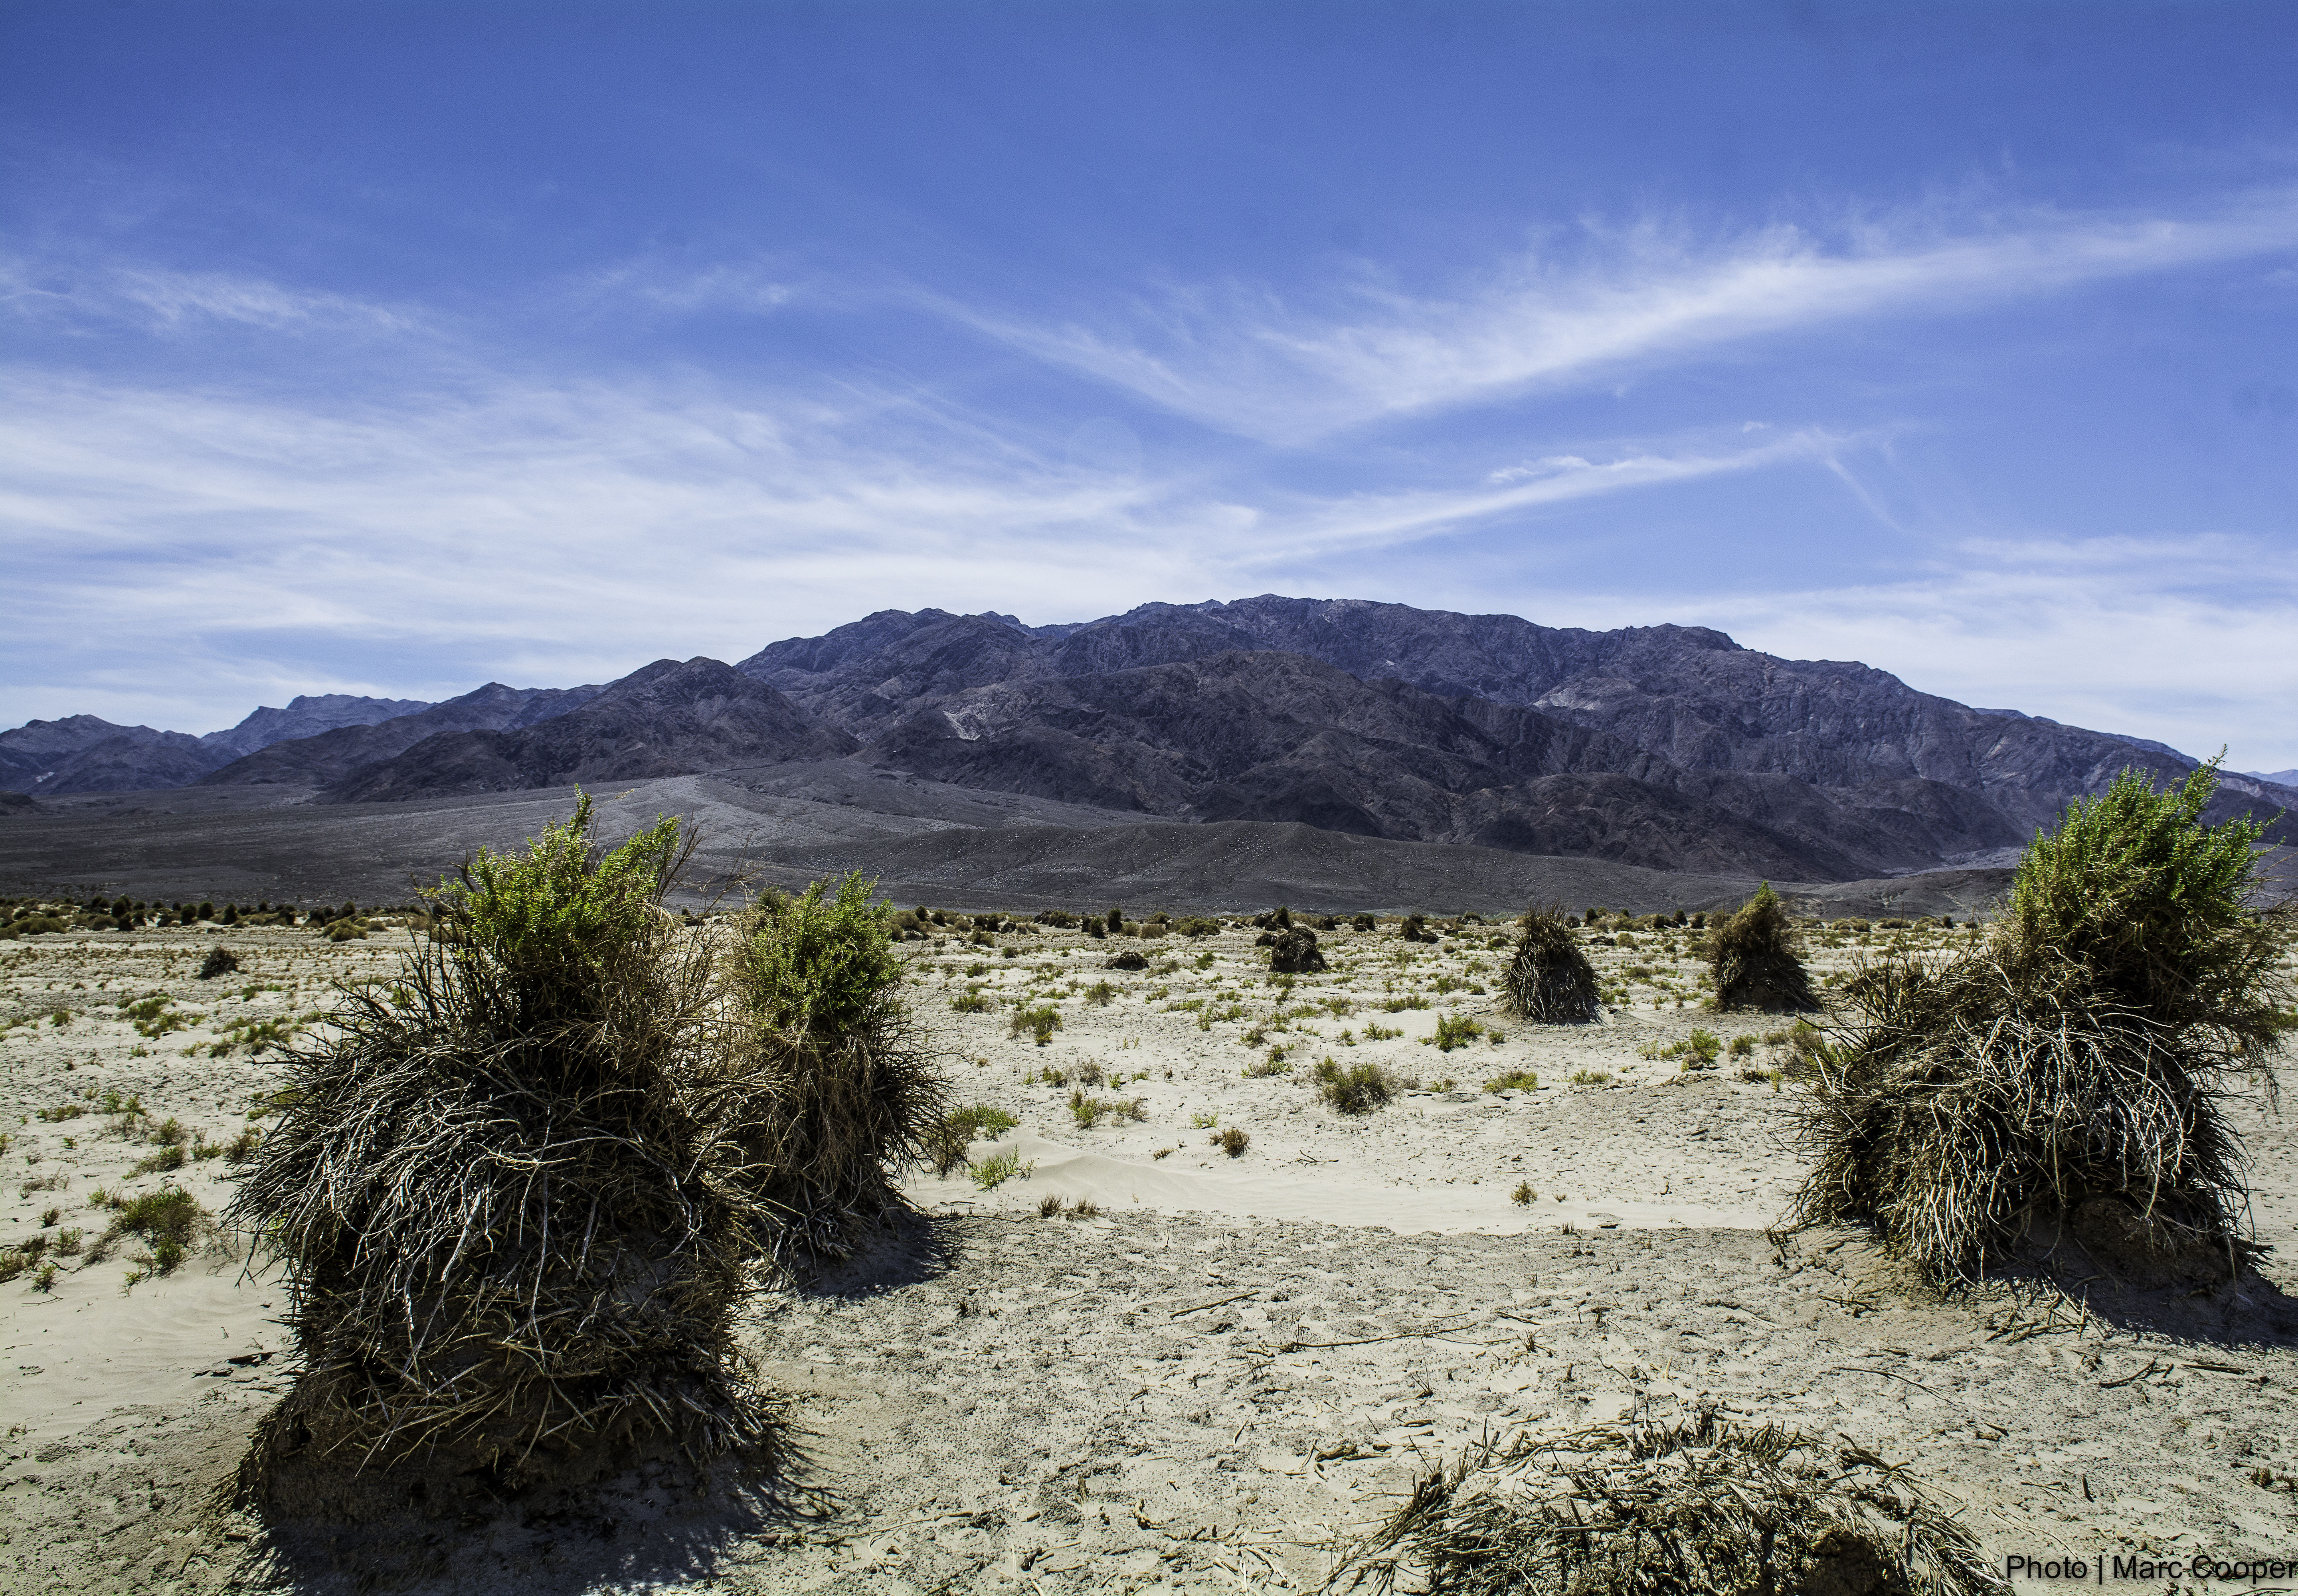
landscape, sea, tree, rock, wilderness, mountain, hill, desert, valley, cool image, geology, plateau, deathvalley, marccooper, devilsgolfcourse, artistspalette, habitat, i, ecosystem, rural area, landform, natural environment, geographical feature, aeolian landform, mountainous landforms